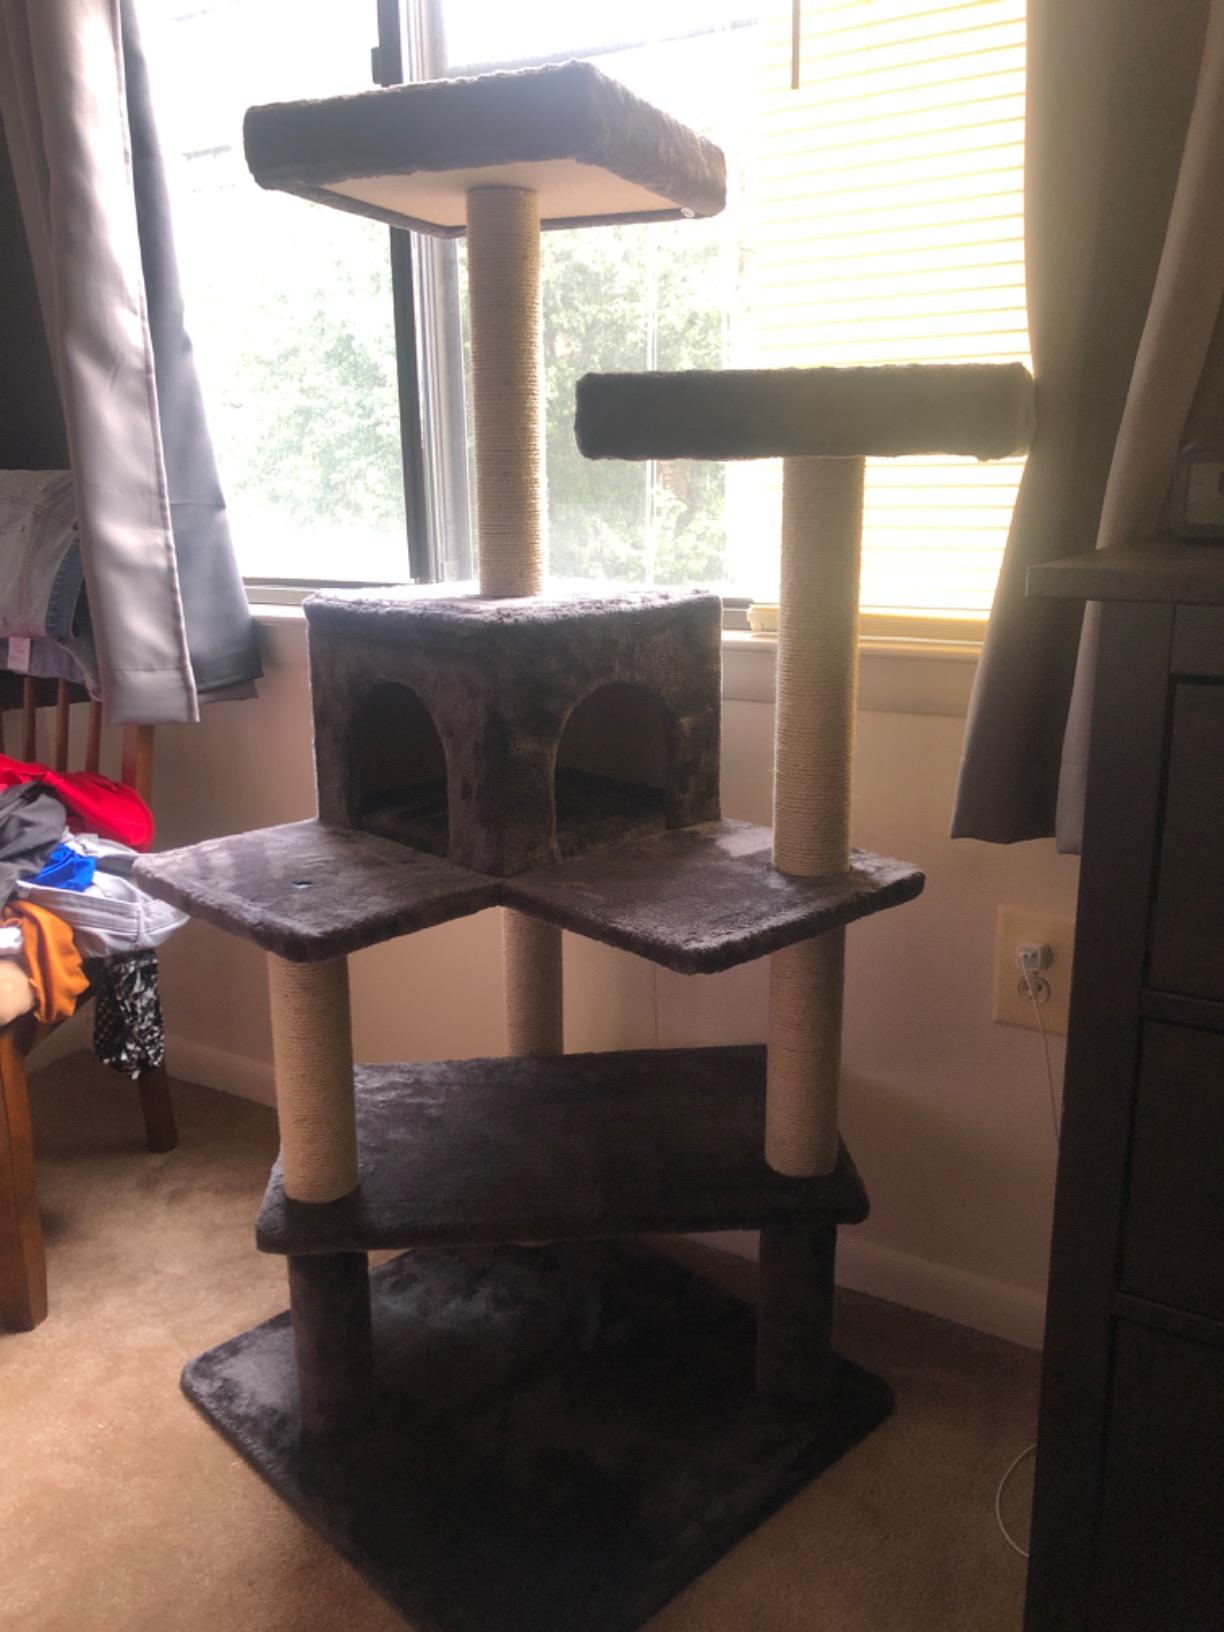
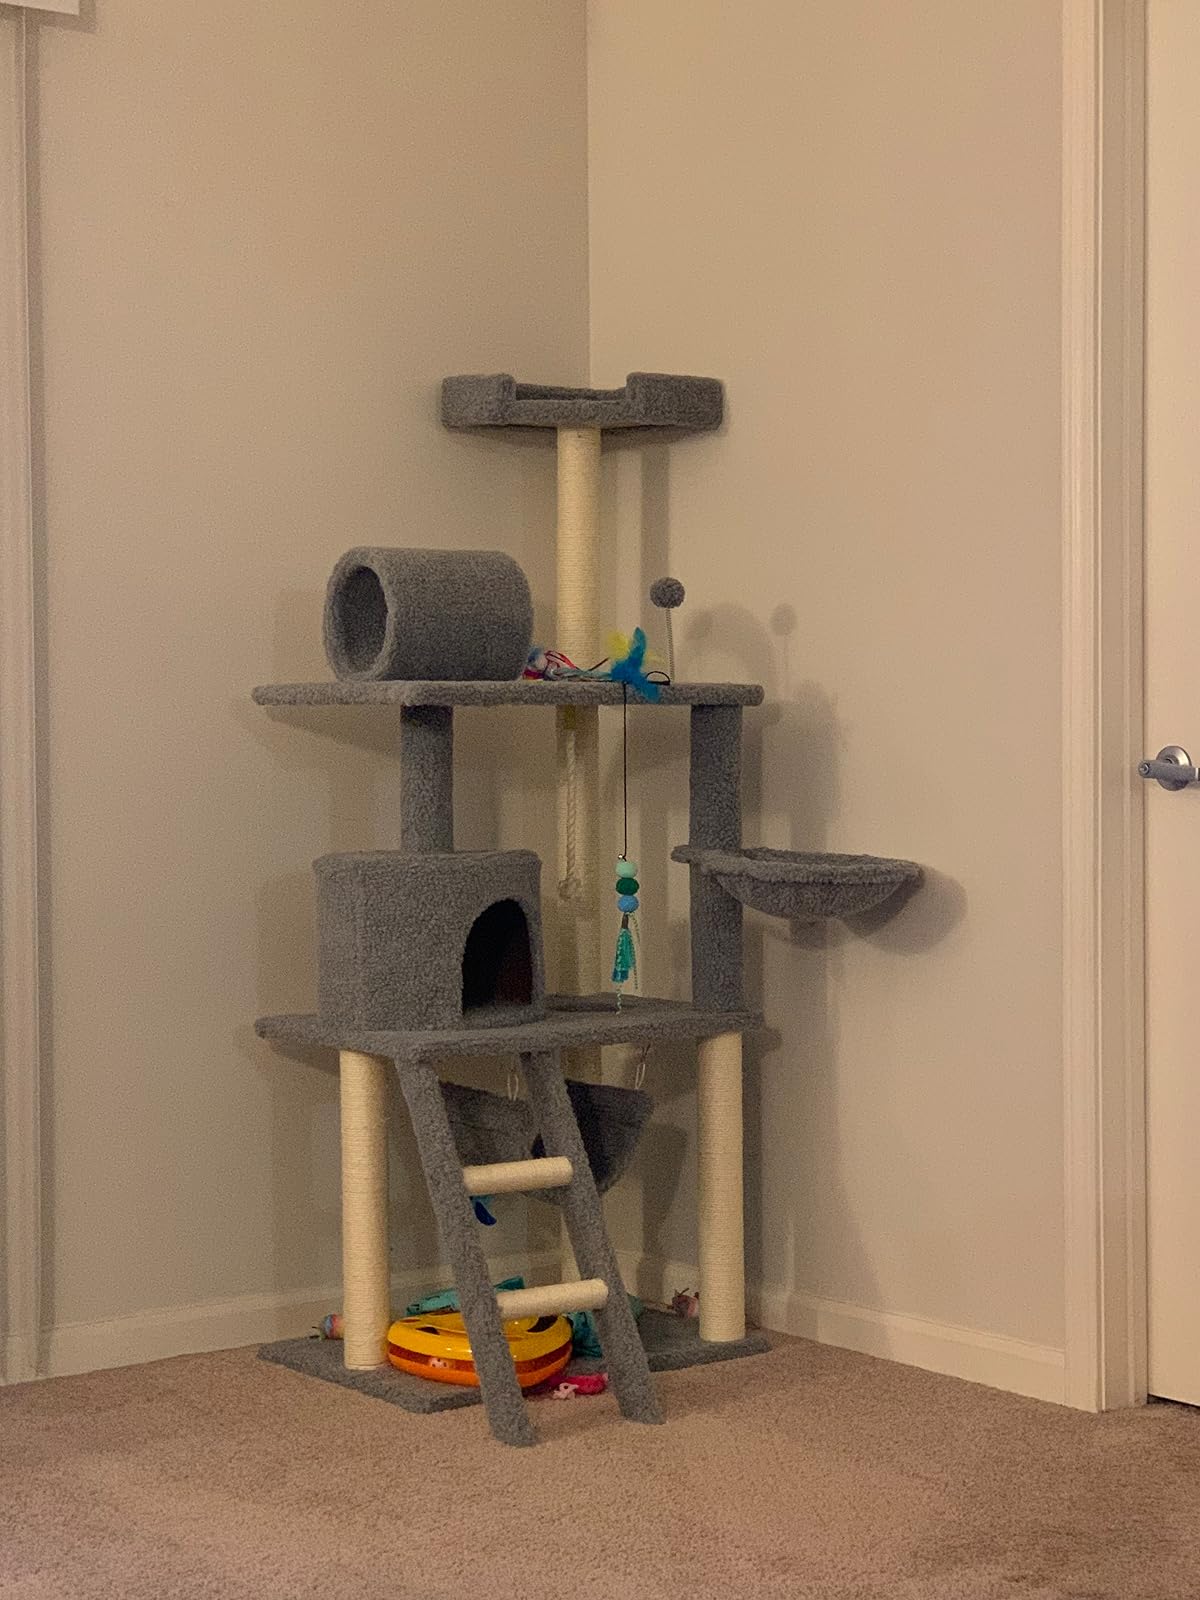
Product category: items_cat tree
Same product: no